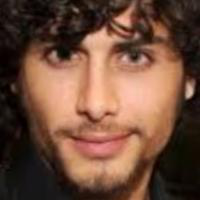
Age group: age 11-20